History of the Royal Air Force

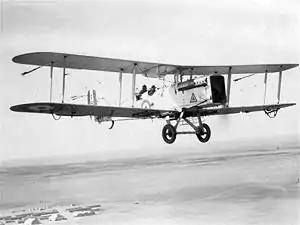
Airco DH.9A

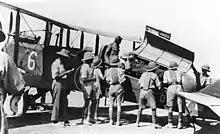
An RAF aircraft in Somaliland

While the British were not the first to make use of heavier-than-air military aircraft, the RAF is the world's oldest independent air force: the first air force to become independent of army or navy control. The RAF was founded on 1 April 1918 by the amalgamation of the Royal Flying Corps and the Royal Naval Air Service and was controlled by the British Government Air Ministry which had been established three months earlier. The Royal Flying Corps had been born out of the Air Battalion of the Royal Engineers and was under the control of the British Army. The Royal Naval Air Service was its naval equivalent and was controlled by the Admiralty. The decision to merge the two services and create an independent air force was a response to the events of World War I, the first war in which air power made a significant impact. The creation of the new force was based on the Smuts Report prepared by Field Marshal Jan Smuts for the Imperial War Cabinet on which he served.